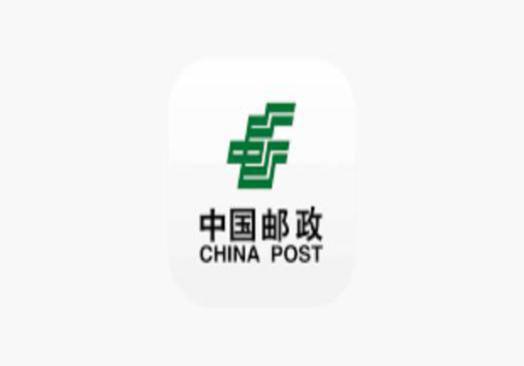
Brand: china post group corporation
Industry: Others